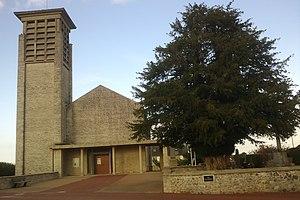
Église de fr:Cavigny
Cavigny est une commune française, située dans le département de la Manche en région Normandie, peuplée de 263 habitants.
Cet article recense les édifices protégés au titre du Patrimoine du XXᵉ siècle du département de la Manche, en France.